Myanmar

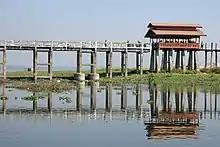
U Bein Bridge in Mandalay

Under the British administration, the people of Burma were at the bottom of the social hierarchy, with Europeans at the top, Indians, Chinese, and Christianised minorities in the middle, and Buddhist Burmese at the bottom. Forcefully integrated into the world economy, Burma's economy grew by involving itself with extractive industries and cash crop agriculture. However, much of the wealth was concentrated in the hands of Europeans. The country became the world's largest exporter of rice, mainly to European markets, while other colonies like India suffered mass starvation. Being a follower of free market principles, the British opened up the country to large-scale immigration with Rangoon exceeding New York City as the greatest immigration port in the world in the 1920s. Historian Thant Myint-U states, "This was out of a total population of only 13 million; it was equivalent to the United Kingdom today taking 2 million people a year." By then, in most of Burma's largest cities, Rangoon, Akyab, Bassein and Moulmein, the Indian immigrants formed a majority of the population. The Burmese under British rule felt helpless, and reacted with a "racism that combined feelings of superiority and fear".